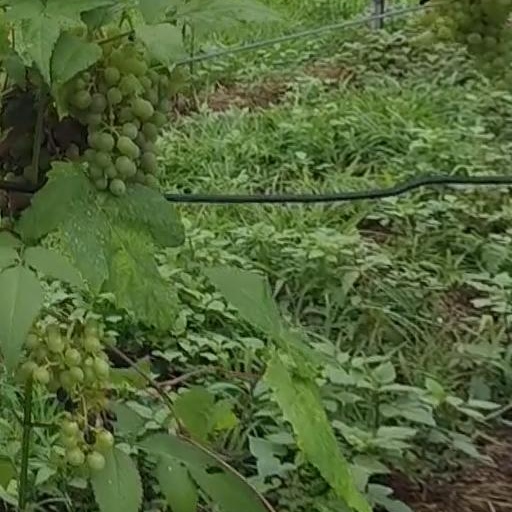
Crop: grape